University of Limerick Student Life

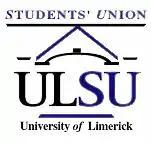
Logo previous to the 2018 rebrand

The organisation produces a newspaper, "An Focal". The production of "An Focal" was formerly the responsibility of the vice-president/communications officer. Following the abolition of this office in 2012, a full-time student editor was appointed. The editor is assisted by an editorial team of student volunteers as well as student contributors. The paper's print schedule was up until December 2017 fortnightly before the union decided to change it to monthly, without consulting the editor. A spokesperson for the union cited that the paper had "deteriorated considerably in terms of layout, spelling, grammar, use of colour and overall design".